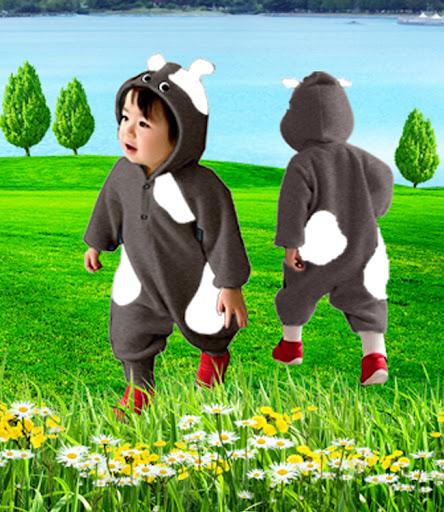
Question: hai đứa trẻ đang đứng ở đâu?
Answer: đang đứng trên một cánh đồng